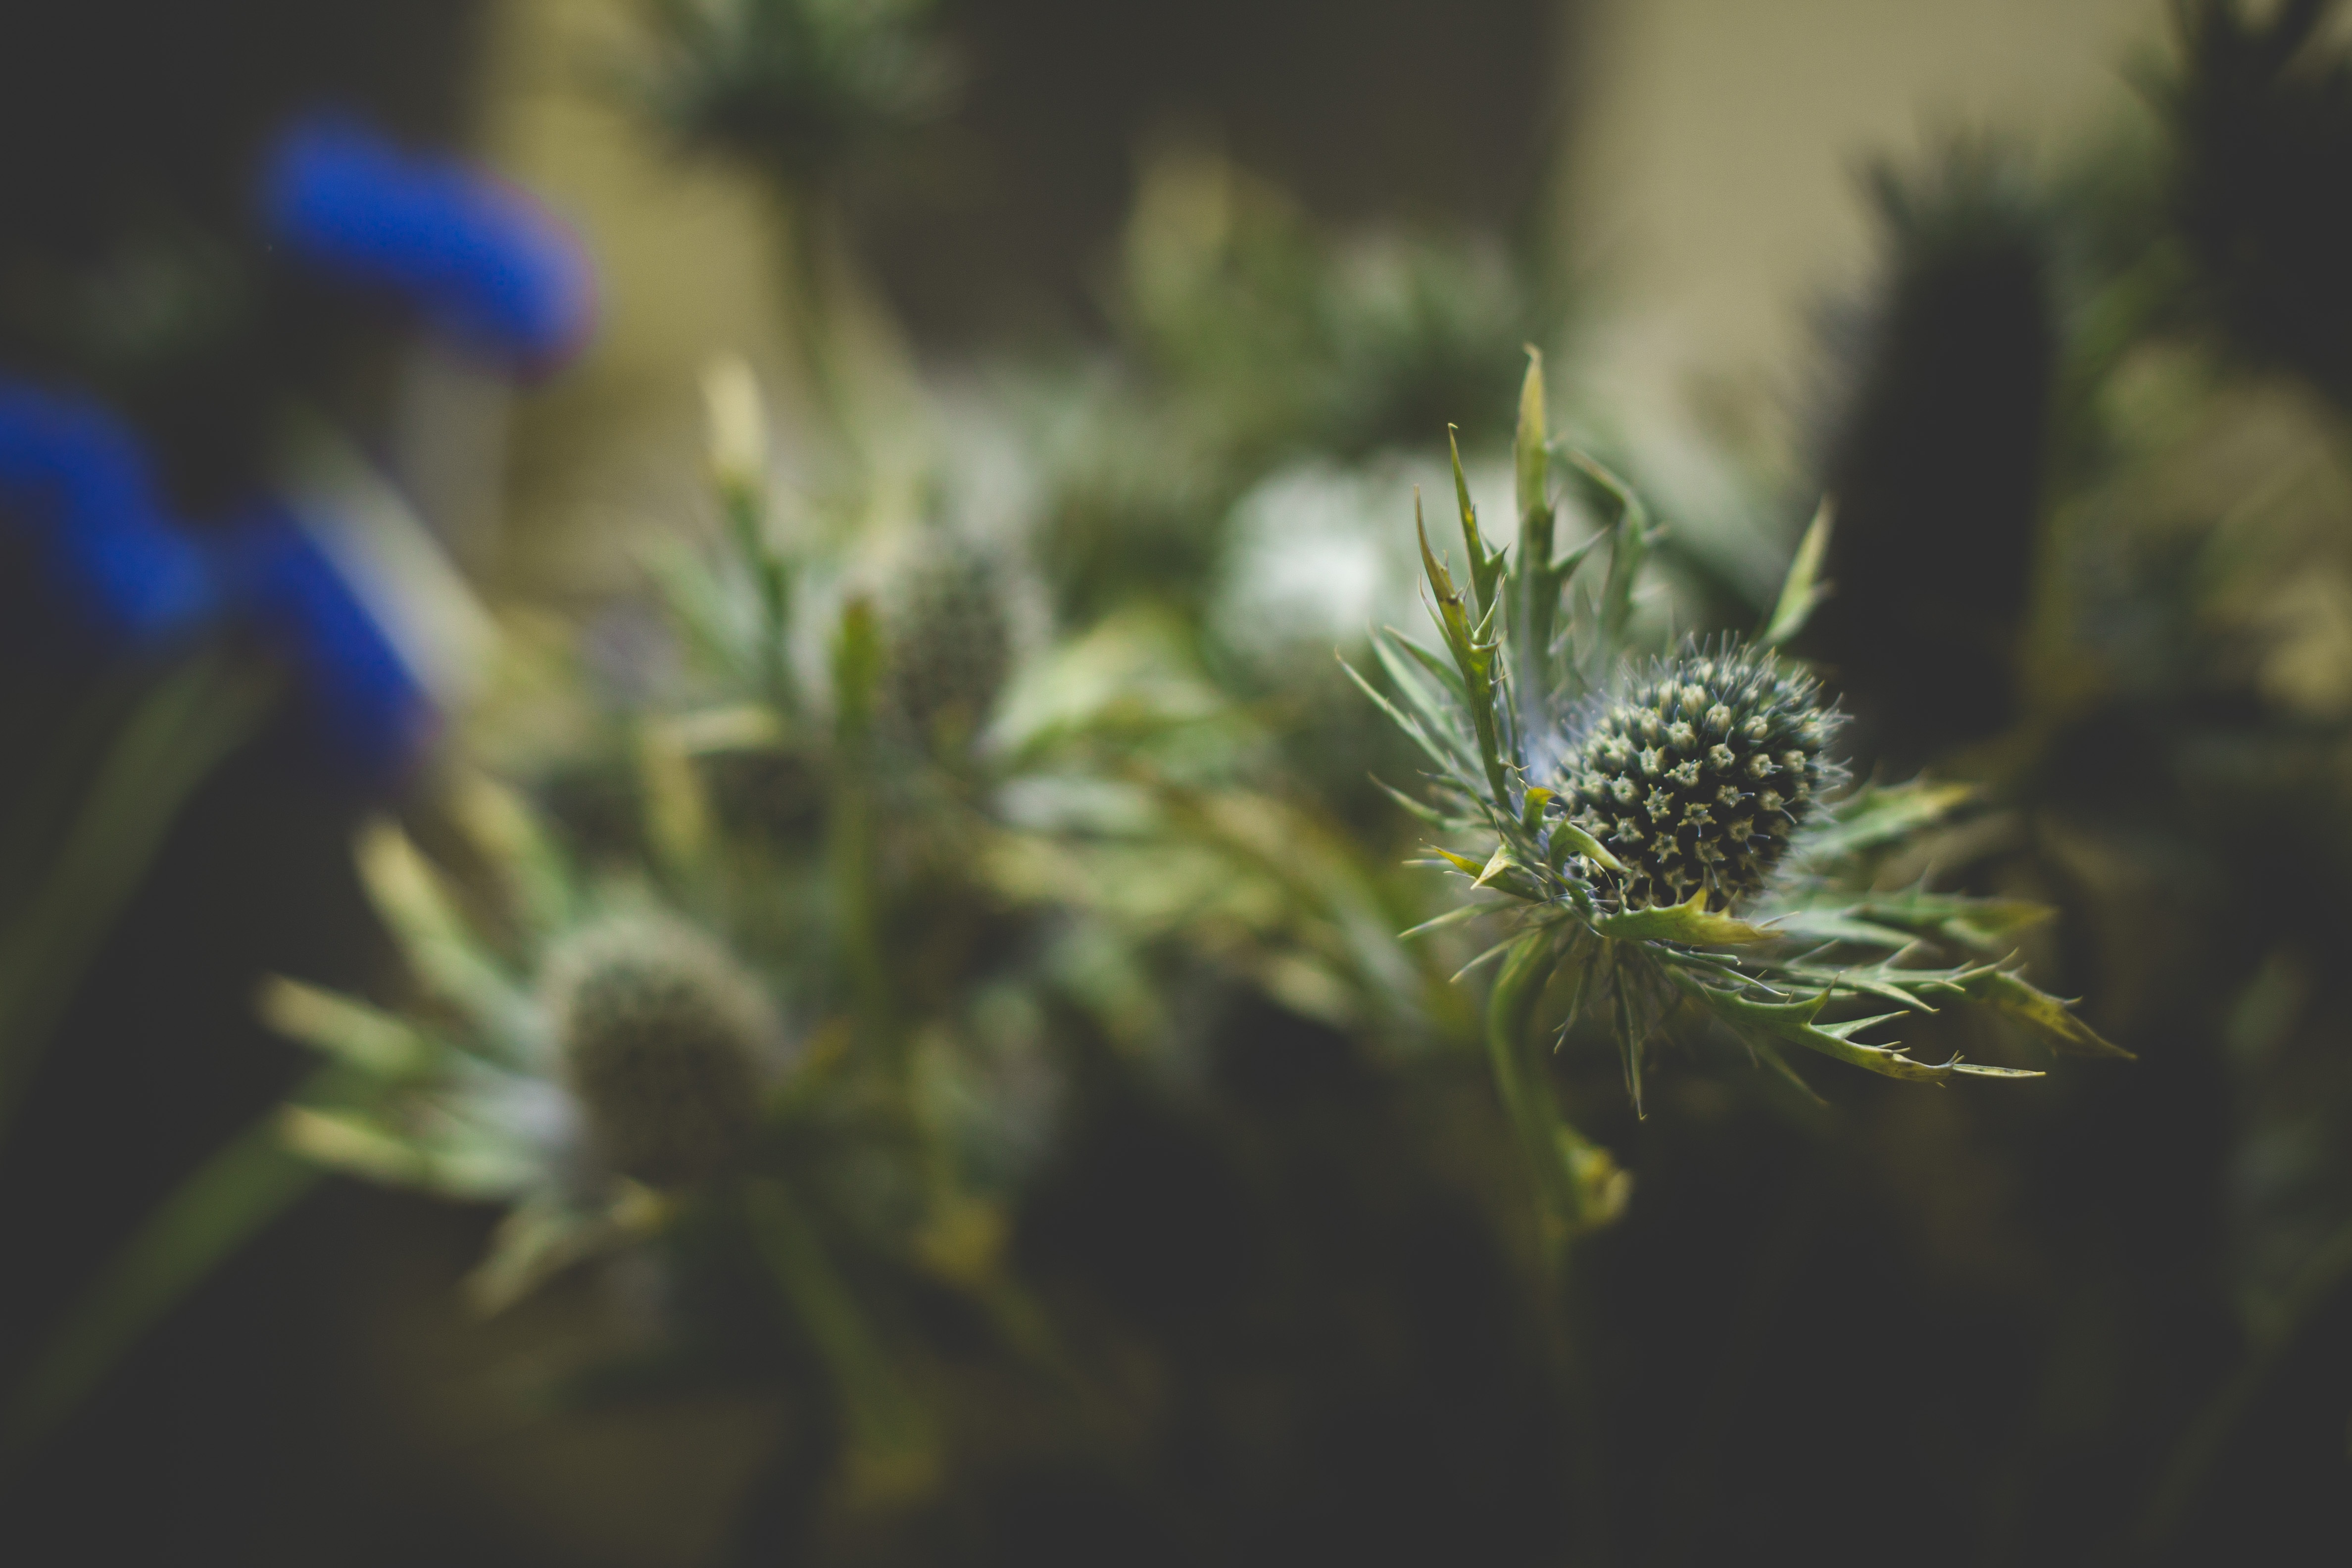
tree, nature, outdoor, growth, plant, leaf, flower, summer, environment, foliage, spring, green, natural, fresh, botany, garden, flora, life, freshness, ecology, wildflower, close up, gardening, growing, thistle, blurry, organic, macro photography, flowering plant, daisy family, land plant